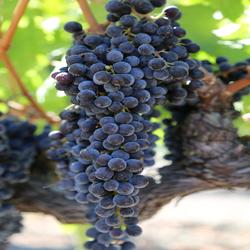
Label: Grapes